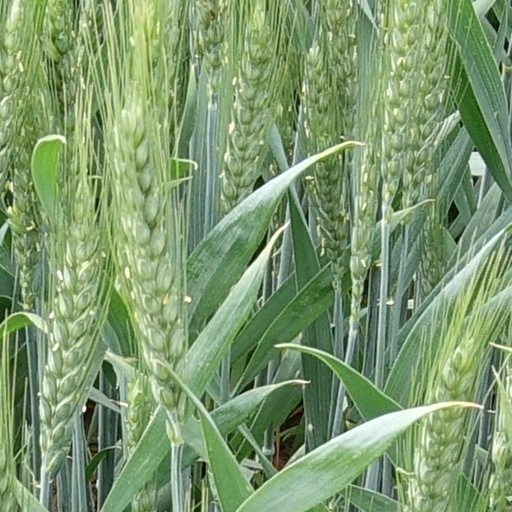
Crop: wheat